Pipe insulation

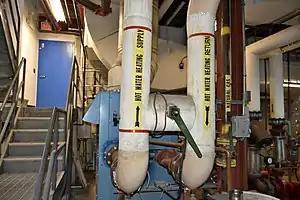
Insulated hot water supply and return hydronic piping on a gas-fired boiler

Since pipework can operate at temperatures far removed from the ambient temperature, and the rate of heat flow from a pipe is related to the temperature differential between the pipe and the surrounding ambient air, heat flow from pipework can be considerable. In many situations, this heat flow is undesirable. The application of thermal pipe insulation introduces thermal resistance and reduces the heat flow.